Oto-Manguean languages

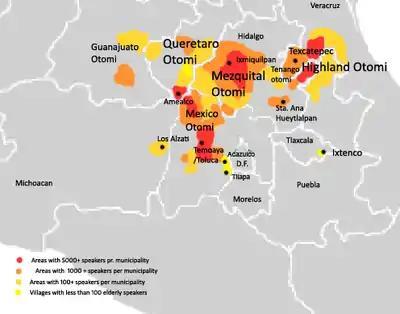
Map of the different dialect areas of Otomí in central Mexico

The languages of the Oto-Pamean branch are spoken in central and western Mexico. The group includes the Otomian languages: Otomi spoken primarily in the states of Mexico, Hidalgo, Puebla and Veracruz (c. 293,000 speakers) and Mazahua spoken in the western part of the State of Mexico (c. 350,000 speakers), and the endangered Matlatzincan languages including Matlatzinca (c. 1000 speakers in the town of San Francisco Oxtotilpa) and Tlahuica (also called Ocuilteco) (c. 400 speakers in the municipio of Ocuilan) both spoken in the State of Mexico; And the Pamean group composed of the two living Pame languages of San Luís Potosí, Northern Pame being spoken in communities from the north of Río Verde on the border with Tamaulipas (c. 5500 speakers), and Central Pame spoken in the town of Santa María Acapulco (c. 4000 speakers), the extinct Southern Pame language, and the Chichimeca Jonaz language spoken in Misión de Chichimecas near San Luis de la Paz in the state of Guanajuato (c. 200 speakers).